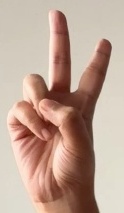
ASL sign: V